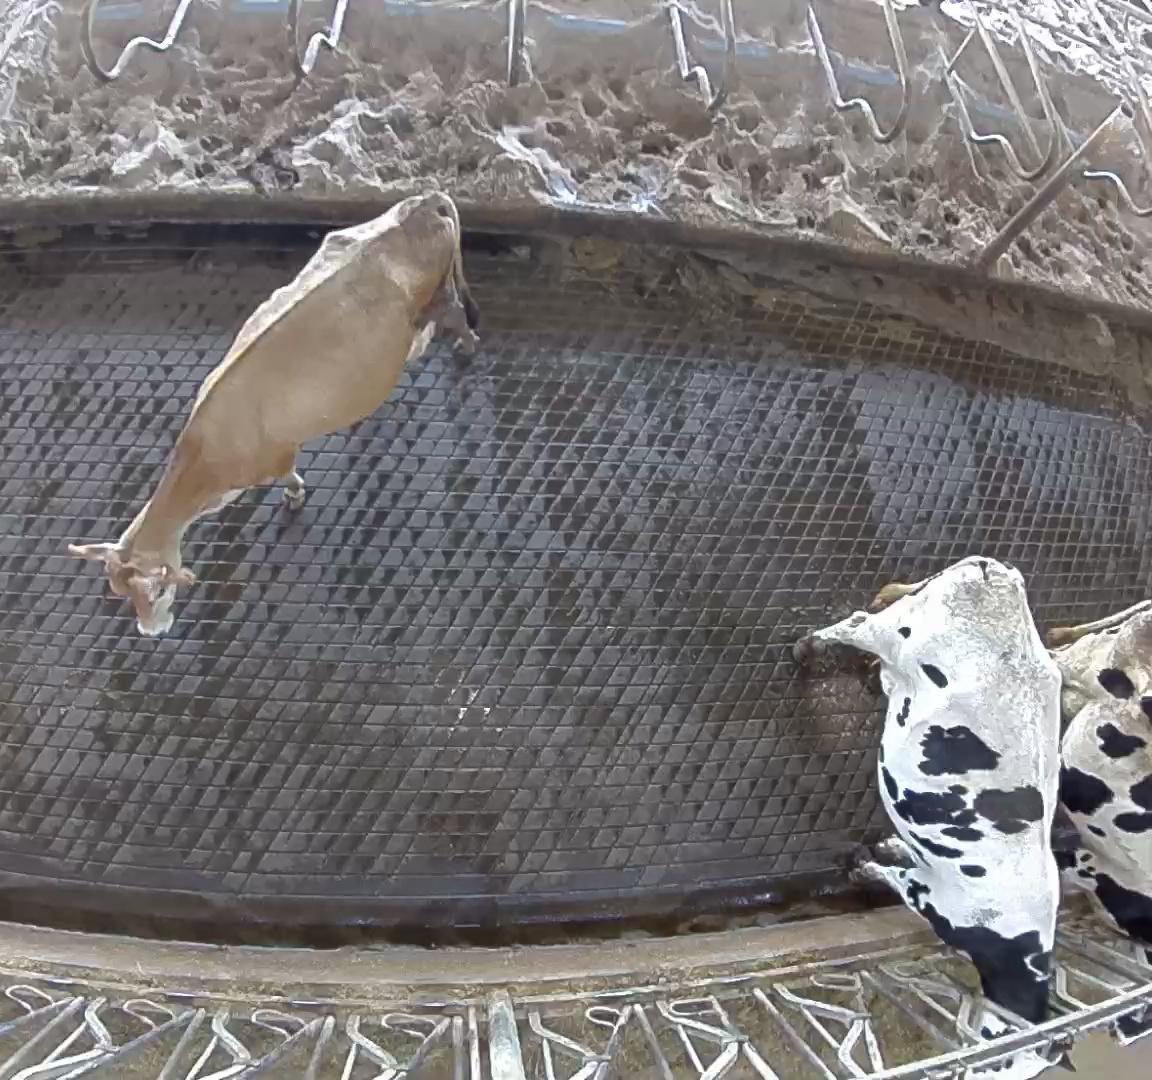
Number of cows: 3